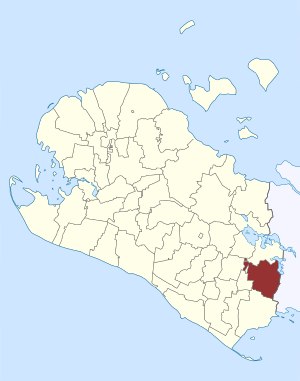
Fuglse Sogn
Sognets placering
Fuglse Sogn er et sogn i Maribo Domprovsti. Sognet ligger i Lolland Kommune. Indtil kommunalreformen i 2007 lå det i Holeby Kommune og indtil kommunalreformen i 1970 lå det i Fuglse Herred. I Fuglse Sogn ligger Fuglse Kirke.